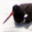
Label: bird